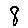
Label: 8